Charles-François Beautemps-Beaupré

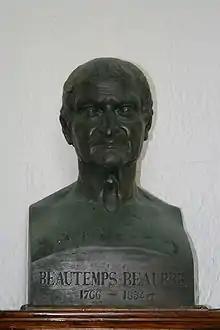
Bust in the phare de Goulphar on Belle-Ile

Charles-François Beautemps-Beaupré (6 August 1766 in La Neuville-au-Pont – 16 March 1854 in Paris) was a French hydrographer, hydrographic engineer and cartographer.